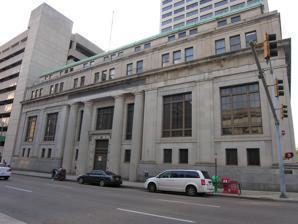
Building: Bank of Commerce and Trust Company Building
Country: United States of America
Year built: 1929
United States historic place Bank of Commerce and Trust Company Building U.S. National Register of Historic Places The Bank of Commerce and Trust Company Building in 2014 Show map of Tennessee Show map of the United States Location 45 South 2nd Street, Memphis, Tennessee Coordinates 35°8′36″N 90°3′8″W / 35.14333°N 90.05222°W / 35.14333; -90.05222 Area 0.5 acres (0.20 ha) Built 1929 Architectural style Classical Revival NRHP reference No. 80003857 Added to NRHP May 7, 1980 The Bank of Commerce and Trust Company Building is a historic building in Downtown Memphis, Tennessee , U.S.. It was built in 1929 for the bank of Commerce and Trust, later known as the National Bank of Commerce (now part of SunTrust Banks ). Its construction cost $2 million. It was designed by Hanker & Cairns in the Classical Revival architectural style . It has been listed on the National Register of Historic Places since May 7, 1980. References